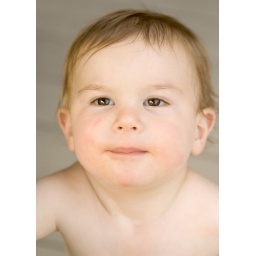
Watermelon faced boy looking for airplanes in golden near sunset light.